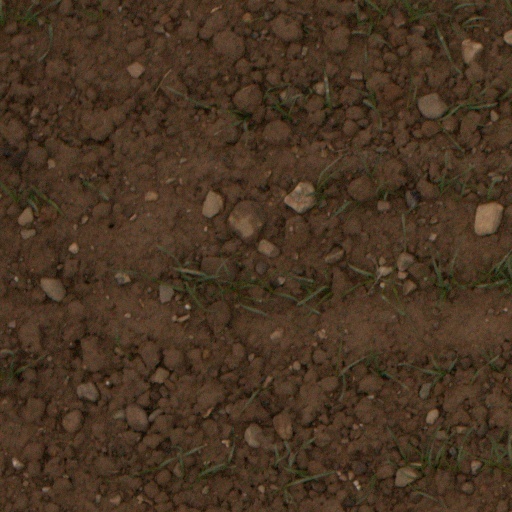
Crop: wheat